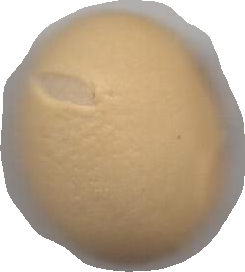
Variety: Dega